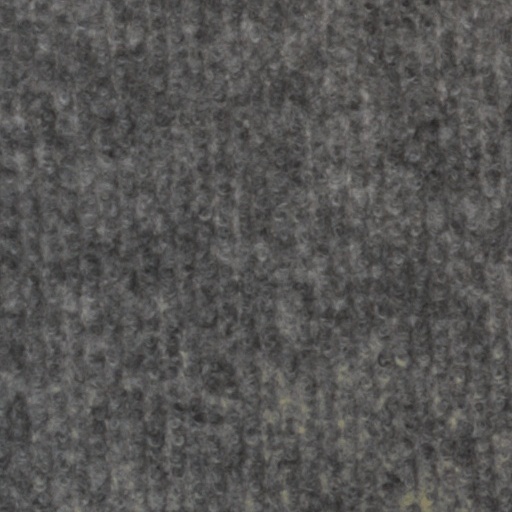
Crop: wheat